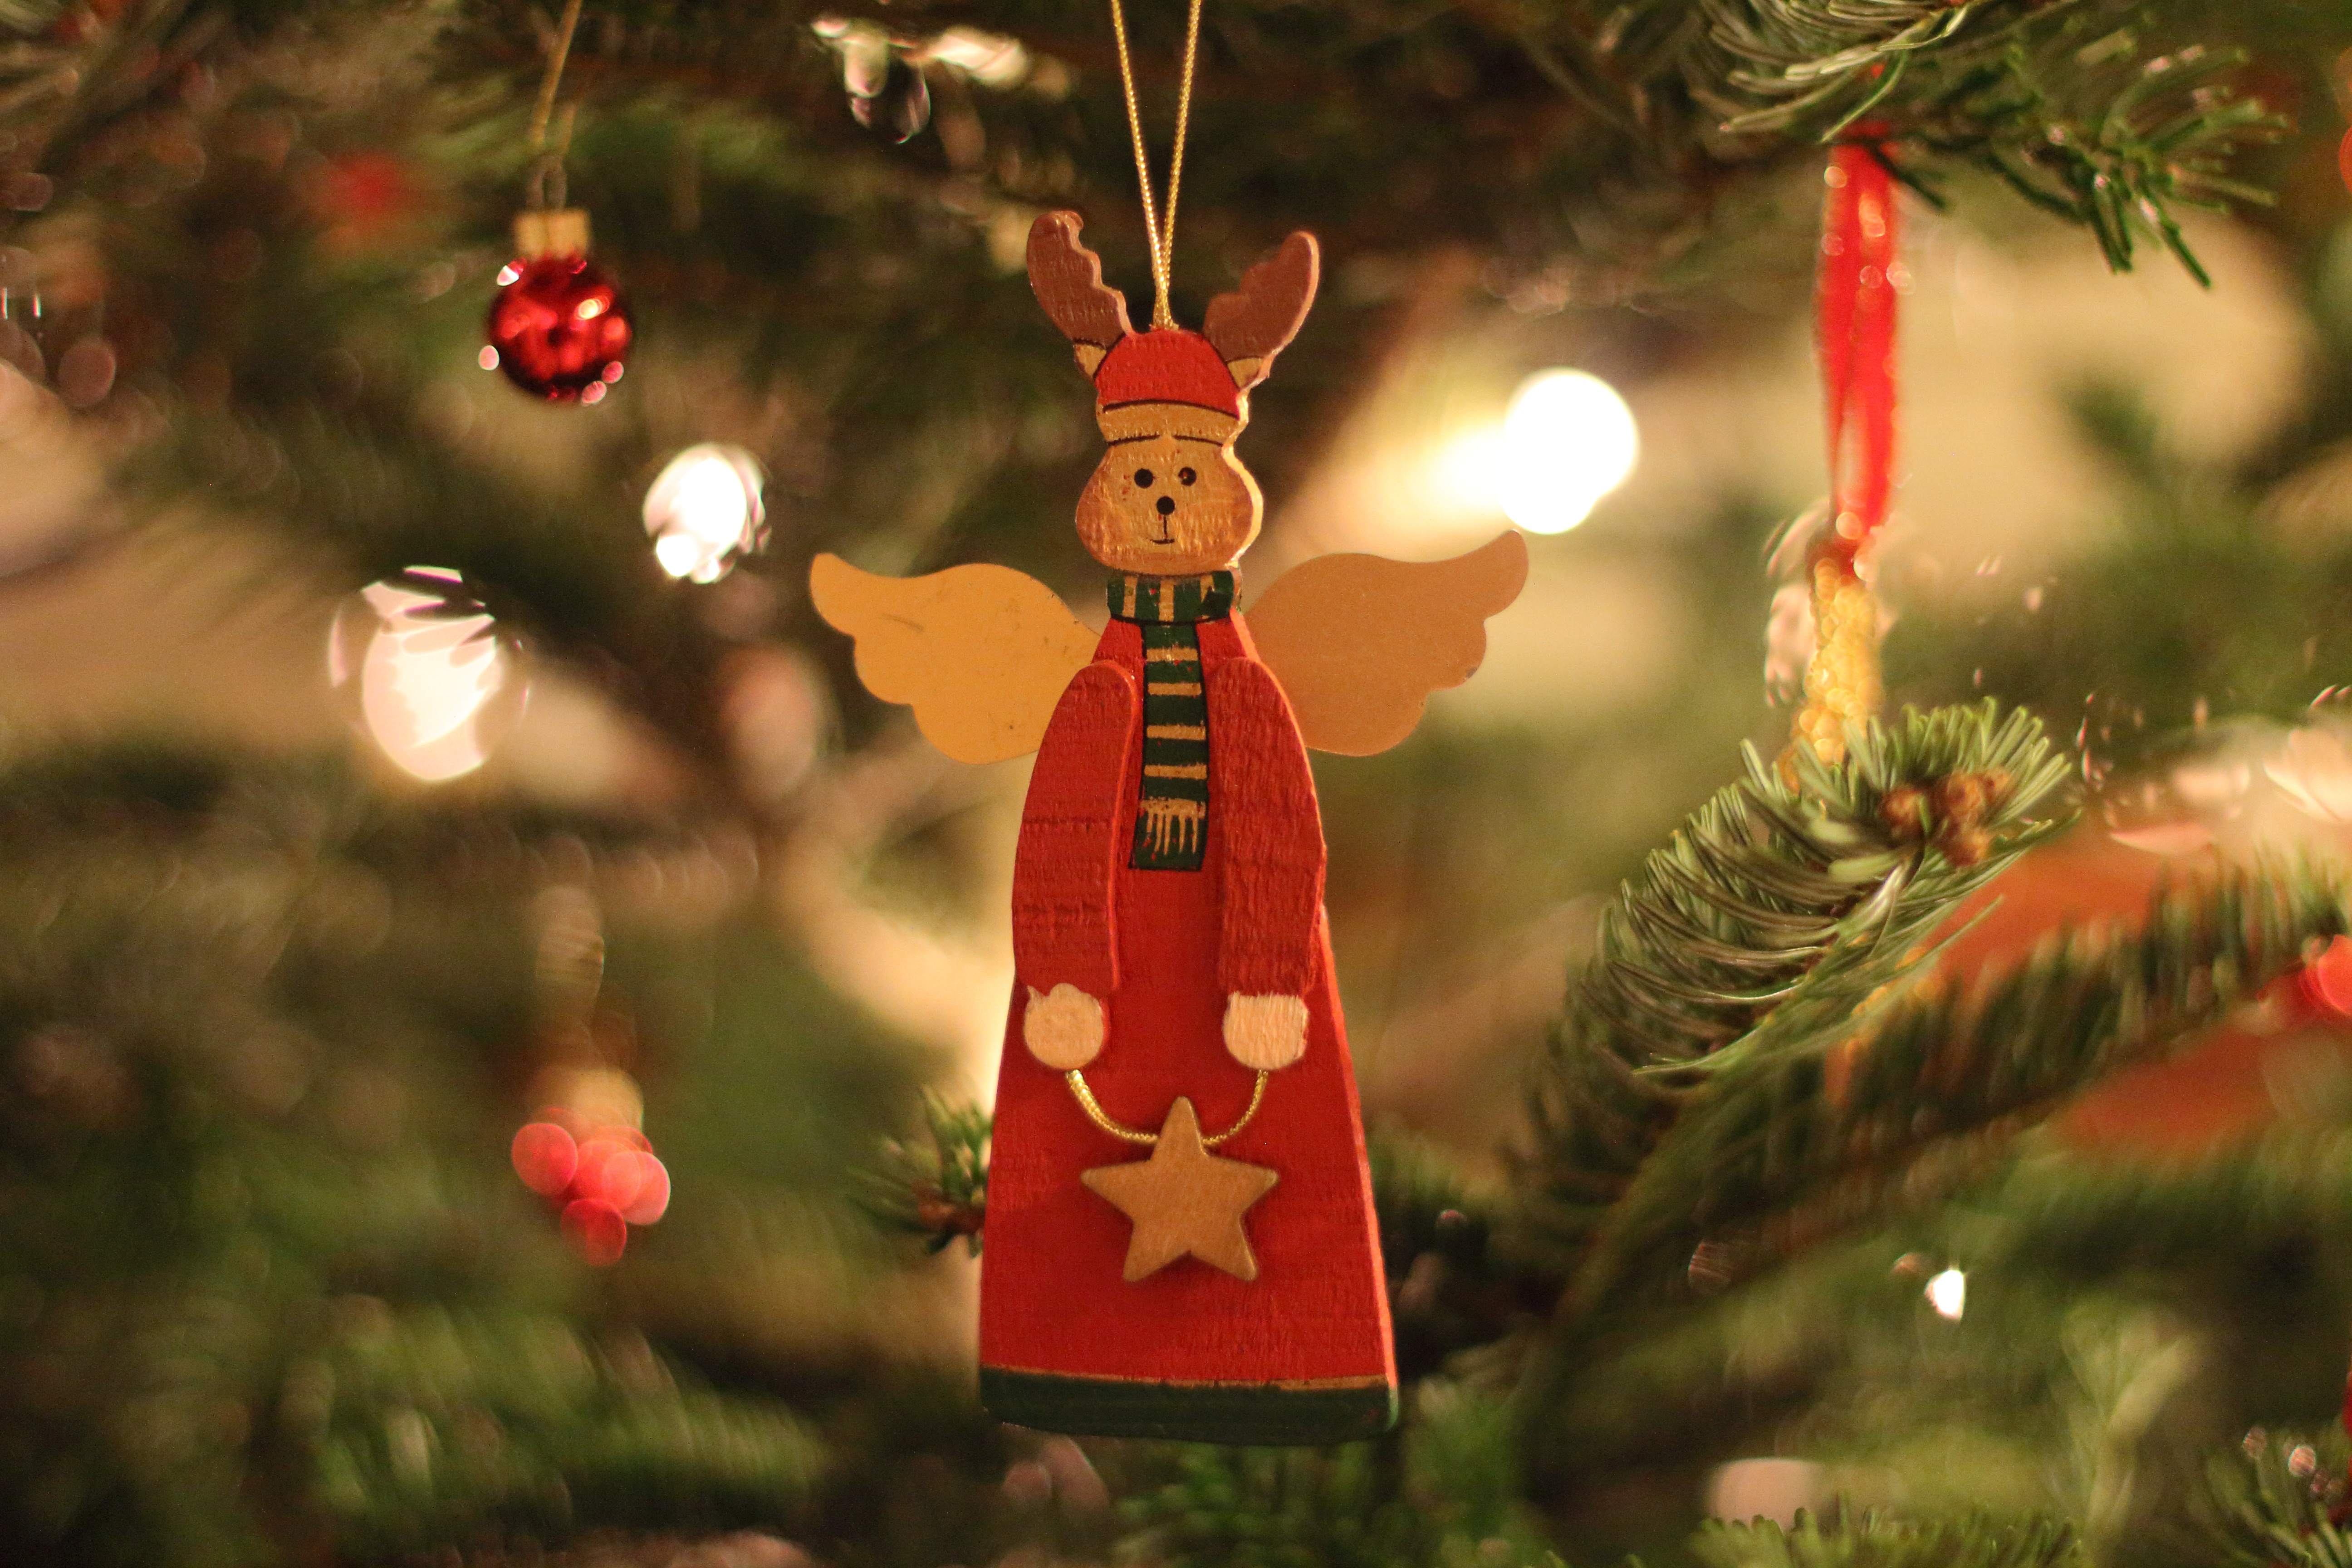
tree, star, flower, decoration, green, red, autumn, holiday, christmas, fir, lighting, christmas tree, festive, advent, christmas decoration, christmas time, angel, lights, figure, contemplative, event, balls, christmas eve, weihnachtsbaumschmuck, lichterkette, mitbringsel, woody plant